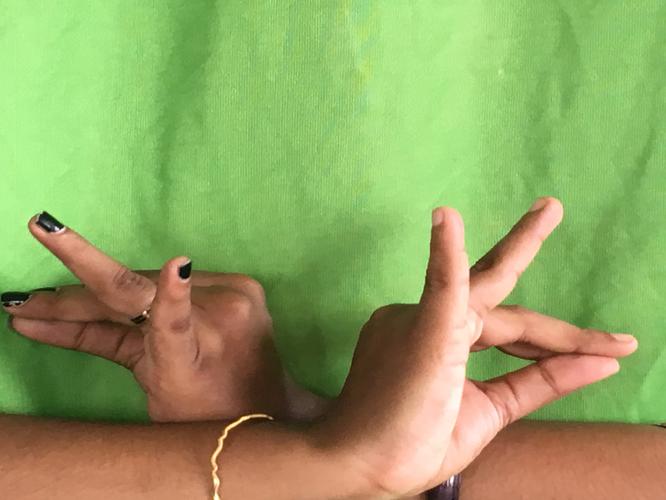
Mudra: Katakavardhana
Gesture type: double_hand